Viola Desmond

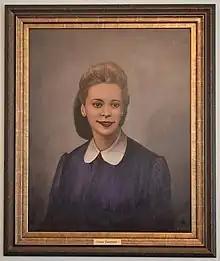
Portrait of Viola Desmond on permanent display at Government House, Halifax.

Desmond is often compared to Rosa Parks, given they both challenged racism by refusing to vacate seats in "Whites Only" sections and contributed to the rise of the Civil Rights Movement, despite there having been no law specifically enforcing segregation in theatres.